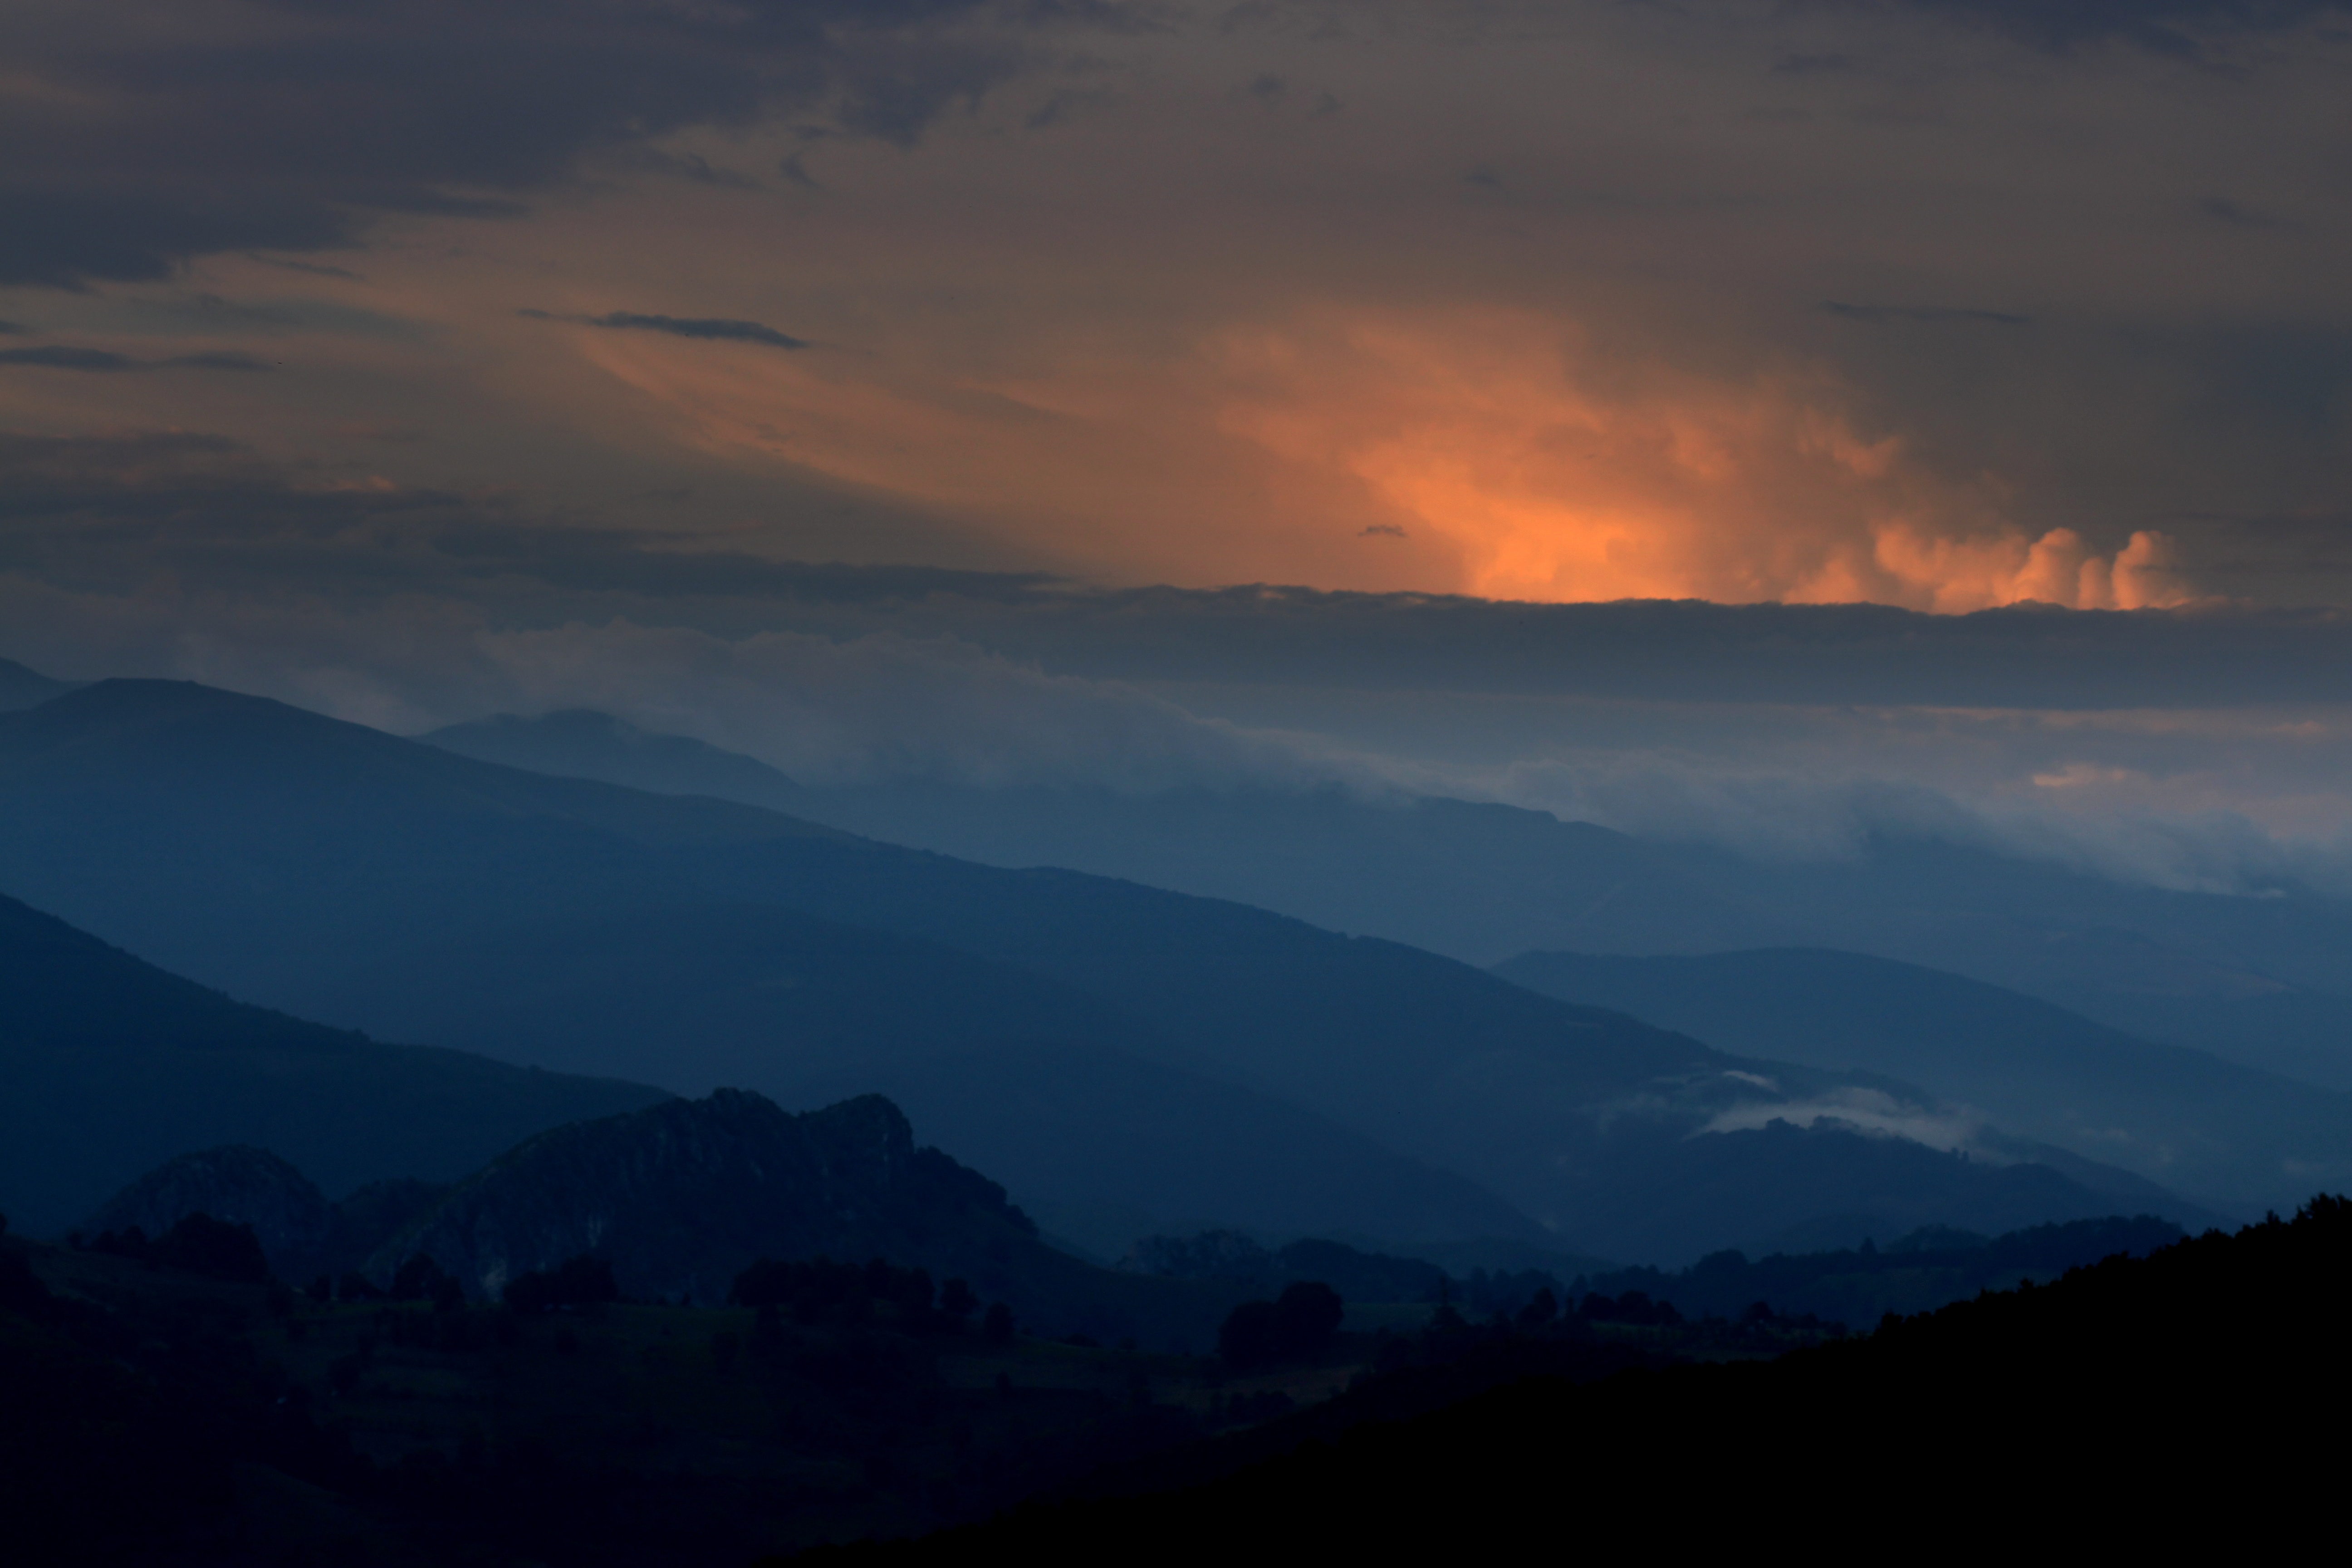
horizon, mountain, cloud, sky, sunrise, sunset, mist, morning, hill, dawn, atmosphere, mountain range, dusk, evening, weather, top, landform, atmospheric phenomenon, mountainous landforms